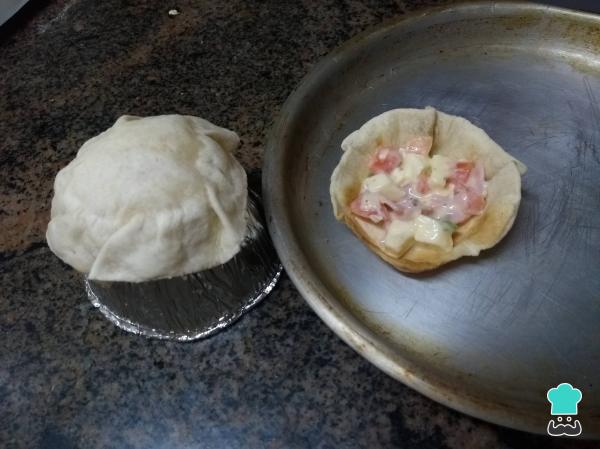
0Si no tienes estos moldes, otra opción es cubrir la base de una tartera con la masa, como ves en la imagen. Debes cocinarlos en el horno a 200-220 °C de 3 a 5 minutos hasta que se endurezcan y doren para rellenarlas. Una vez hayas hecho esto, cocina el relleno unos 7 a 10 minutos más.